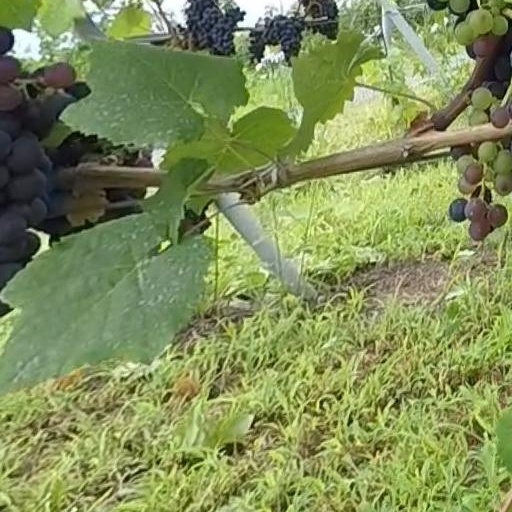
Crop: grape